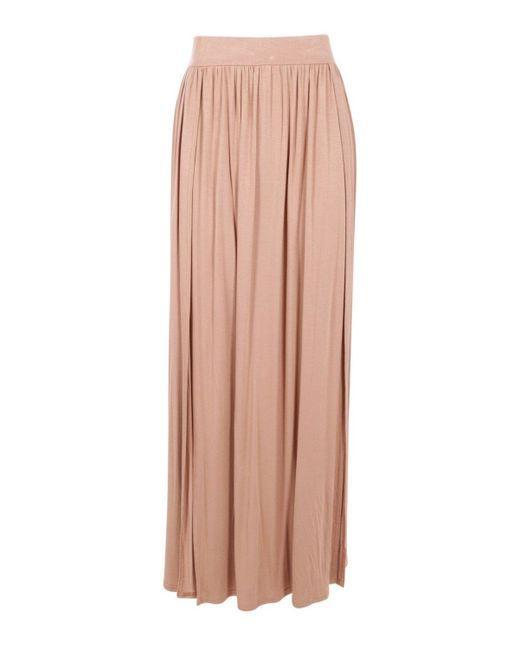
damen Leinen langer Rock braun lässig